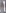
Number: 1